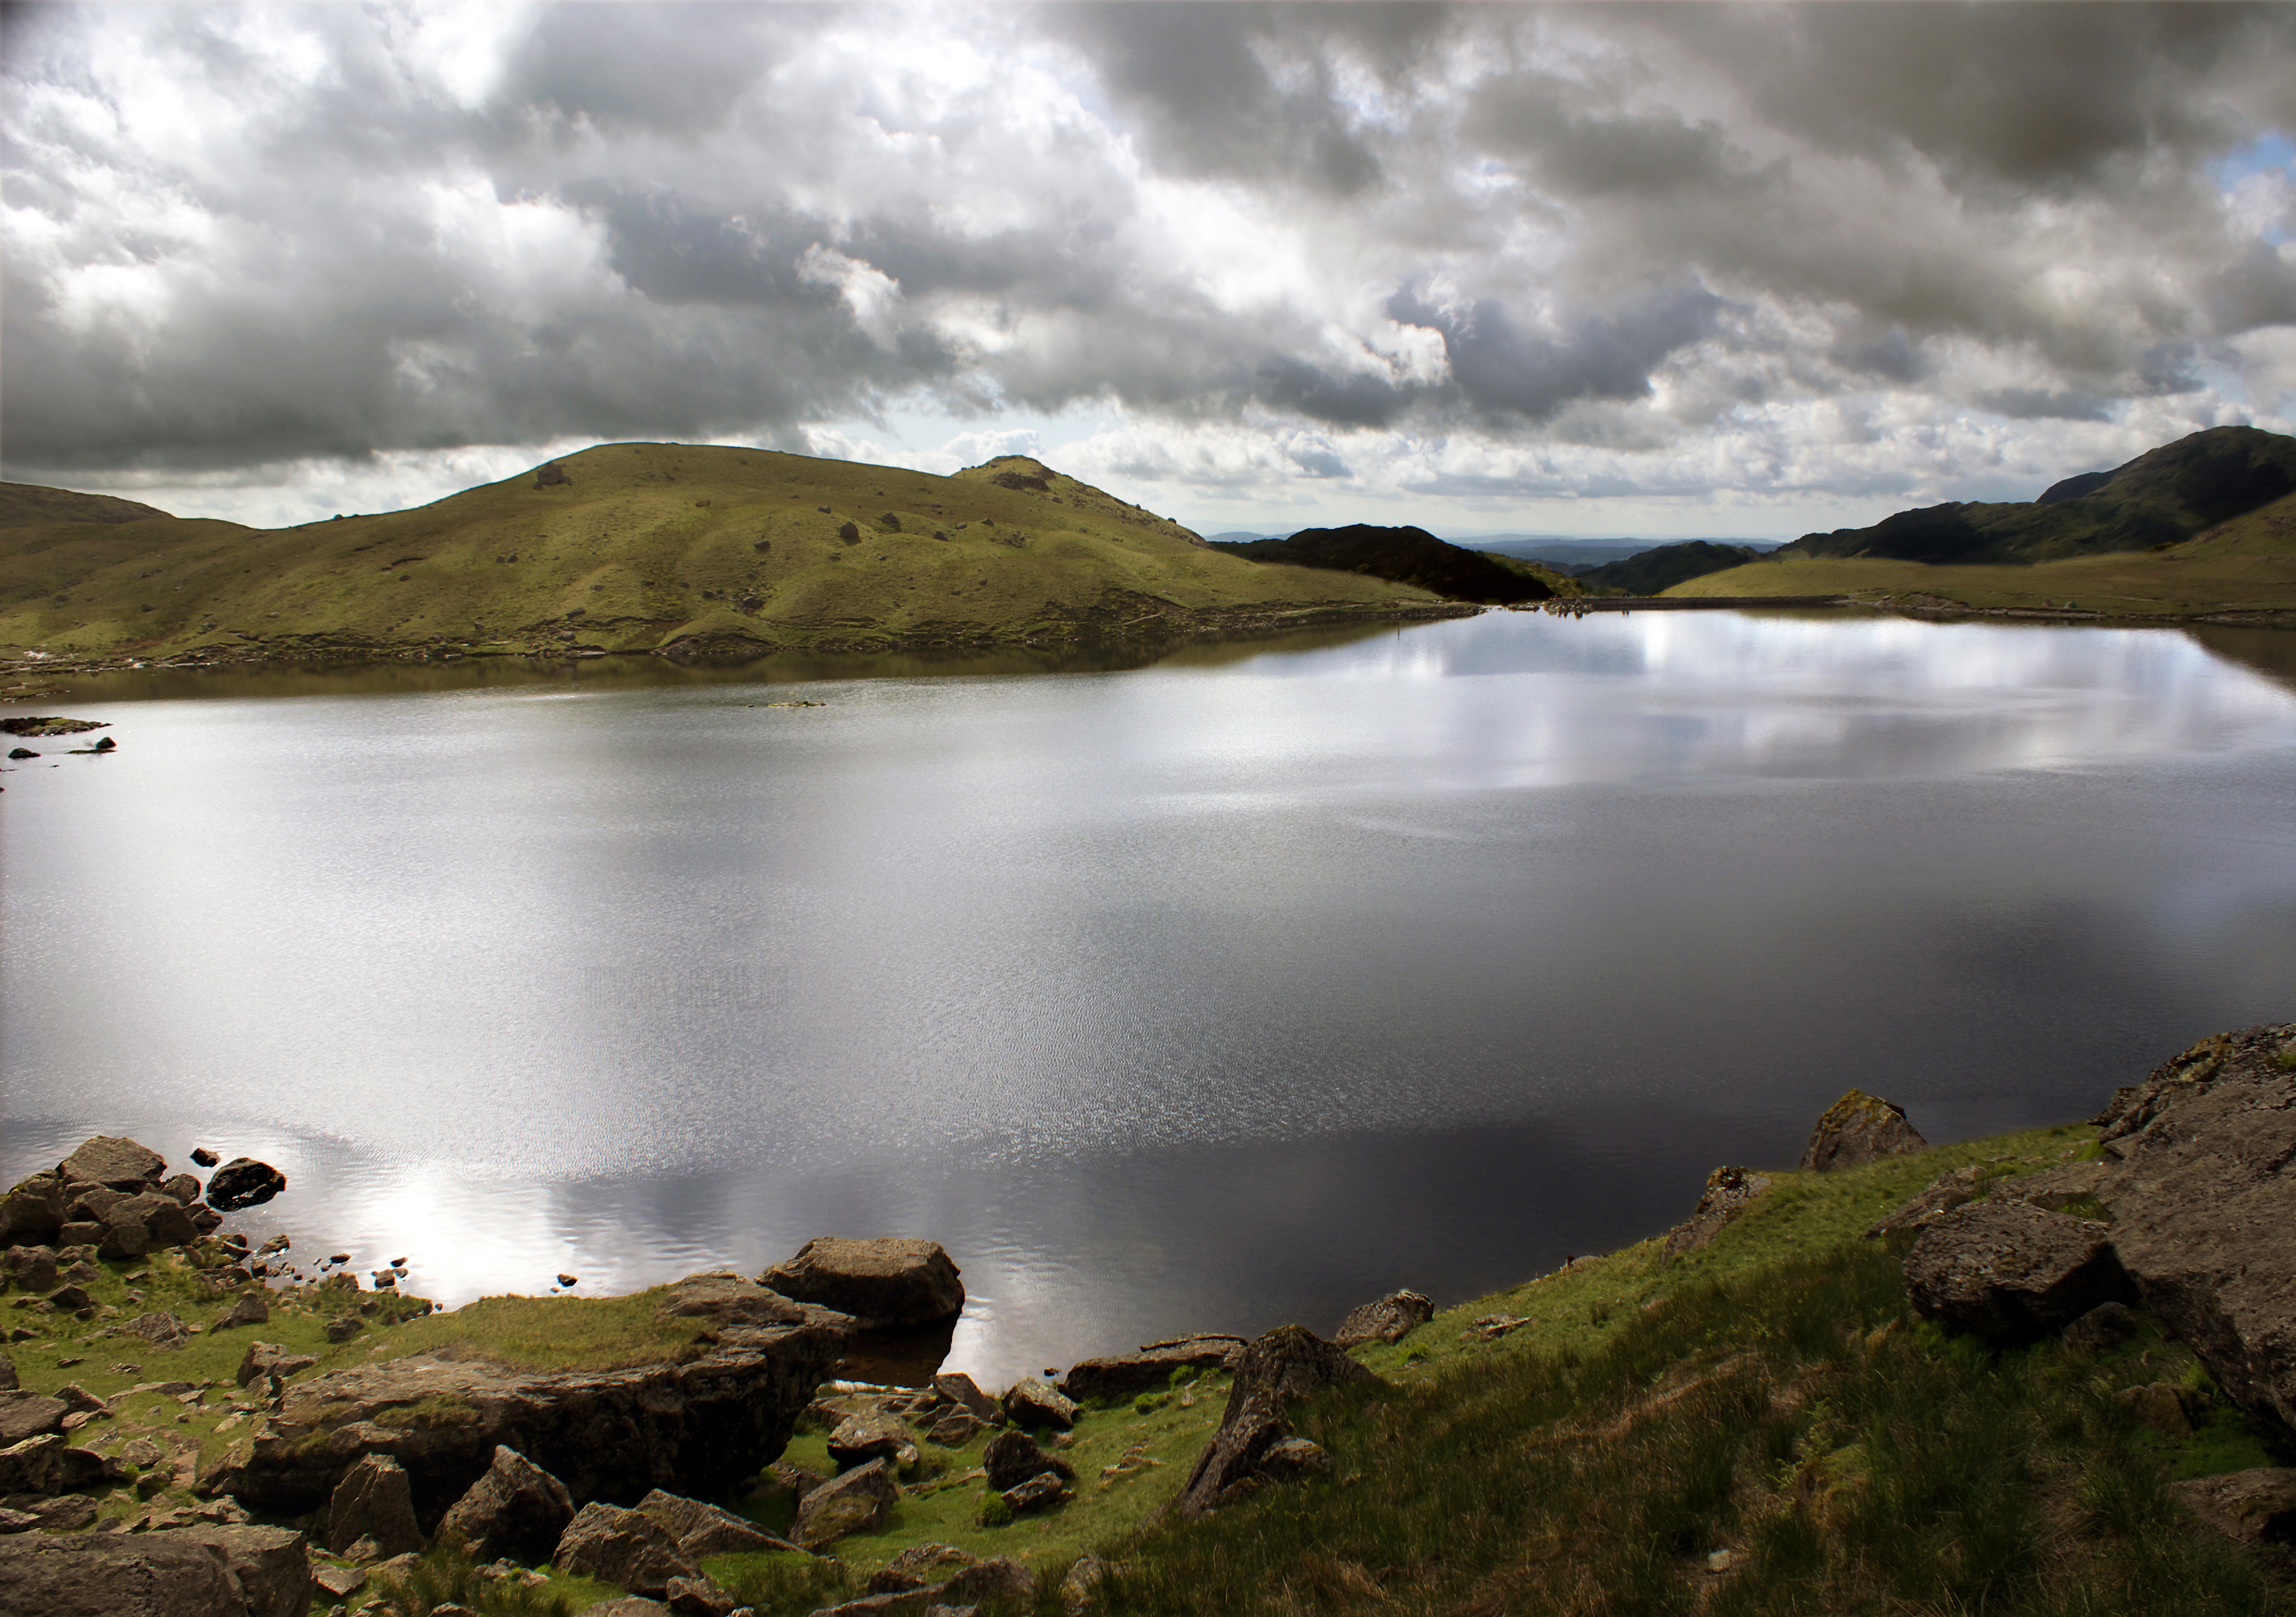
man, landscape, sea, coast, water, nature, rock, wilderness, walking, mountain, cloud, hiking, photography, morning, hill, lake, adventure, moody, mountain range, photo, walk, reflection, pillar, fjord, reservoir, highland, body of water, outdoors, england, outside, hills, clouds, mountains, fell, loch, water feature, rambler, fells, tarn, the lake district, lake district, roam, wainwright, kirk fell, stickle, pavy ark, langdale, bow fell, atmospheric phenomenon, mountainous landforms